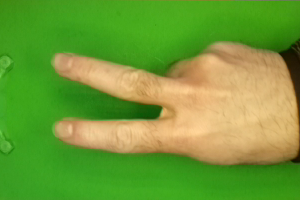
Label: scissors